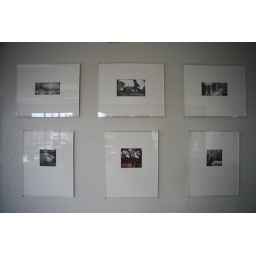
wall 1 - my color piece in the middle of some great black and white images